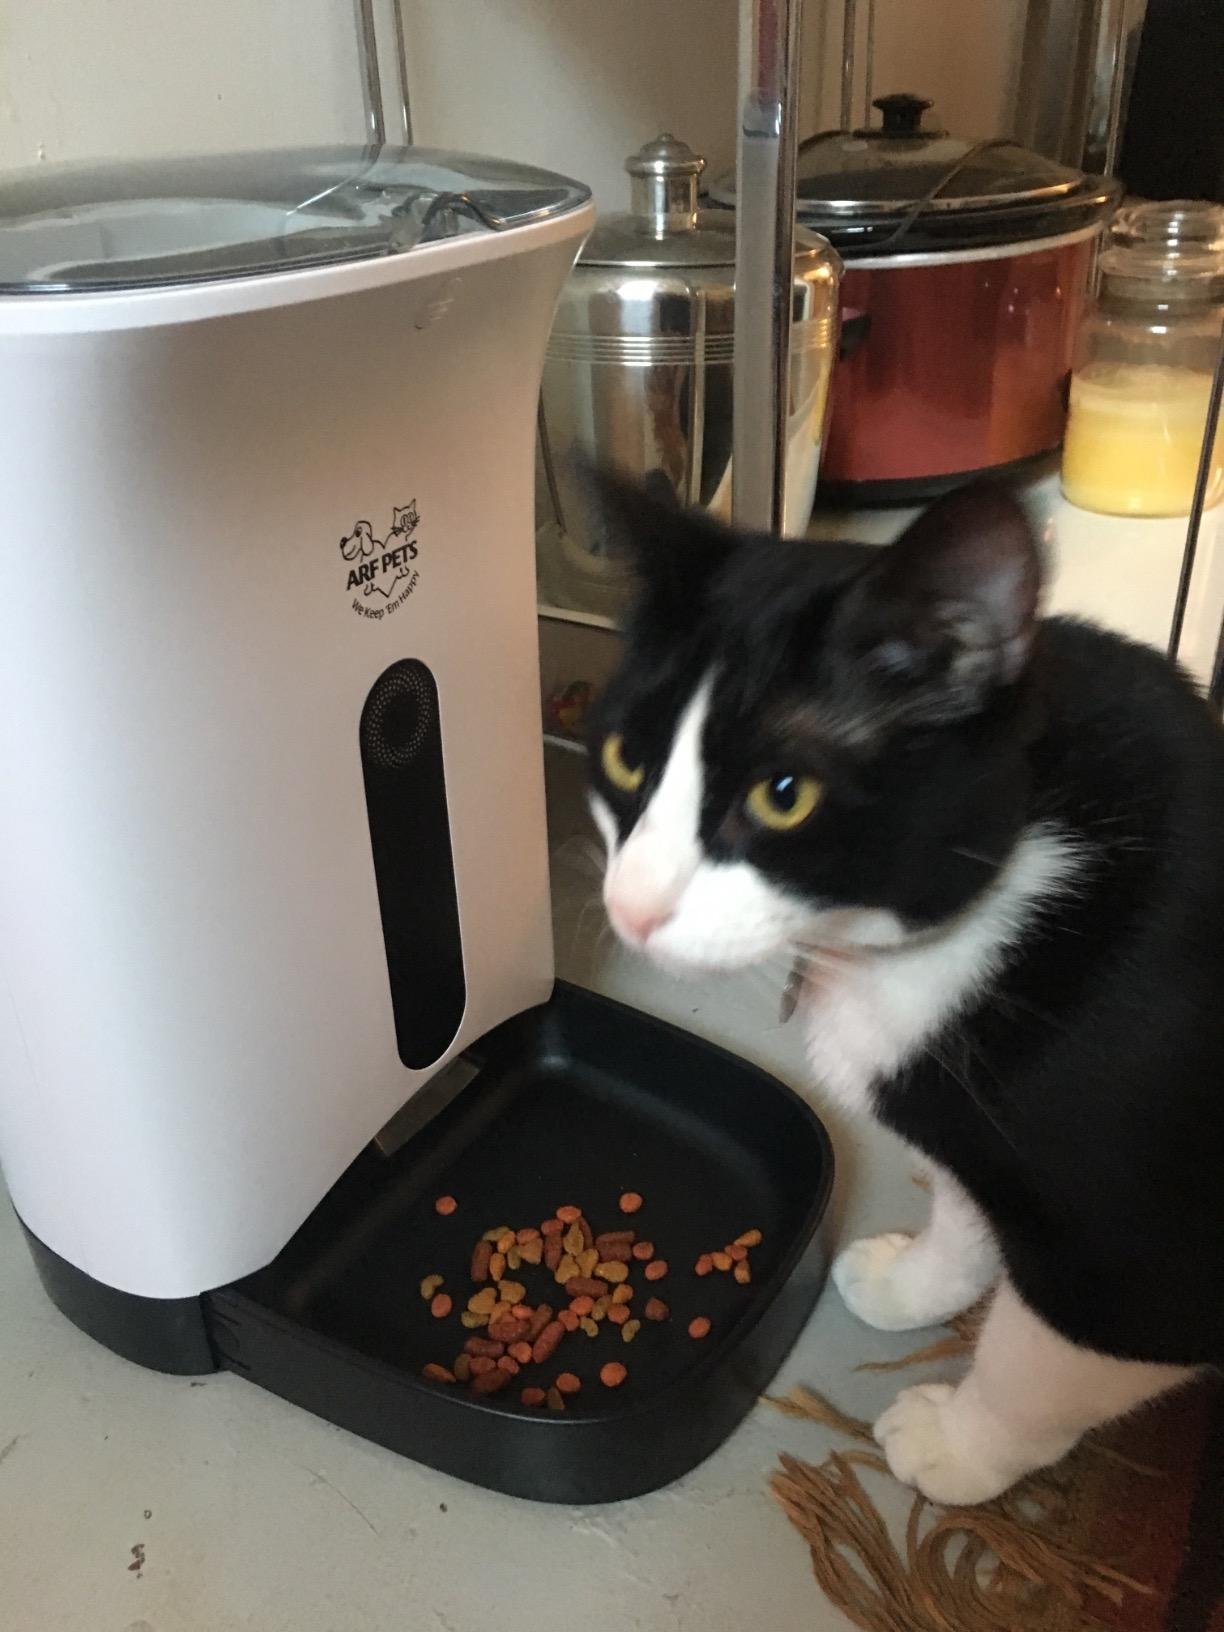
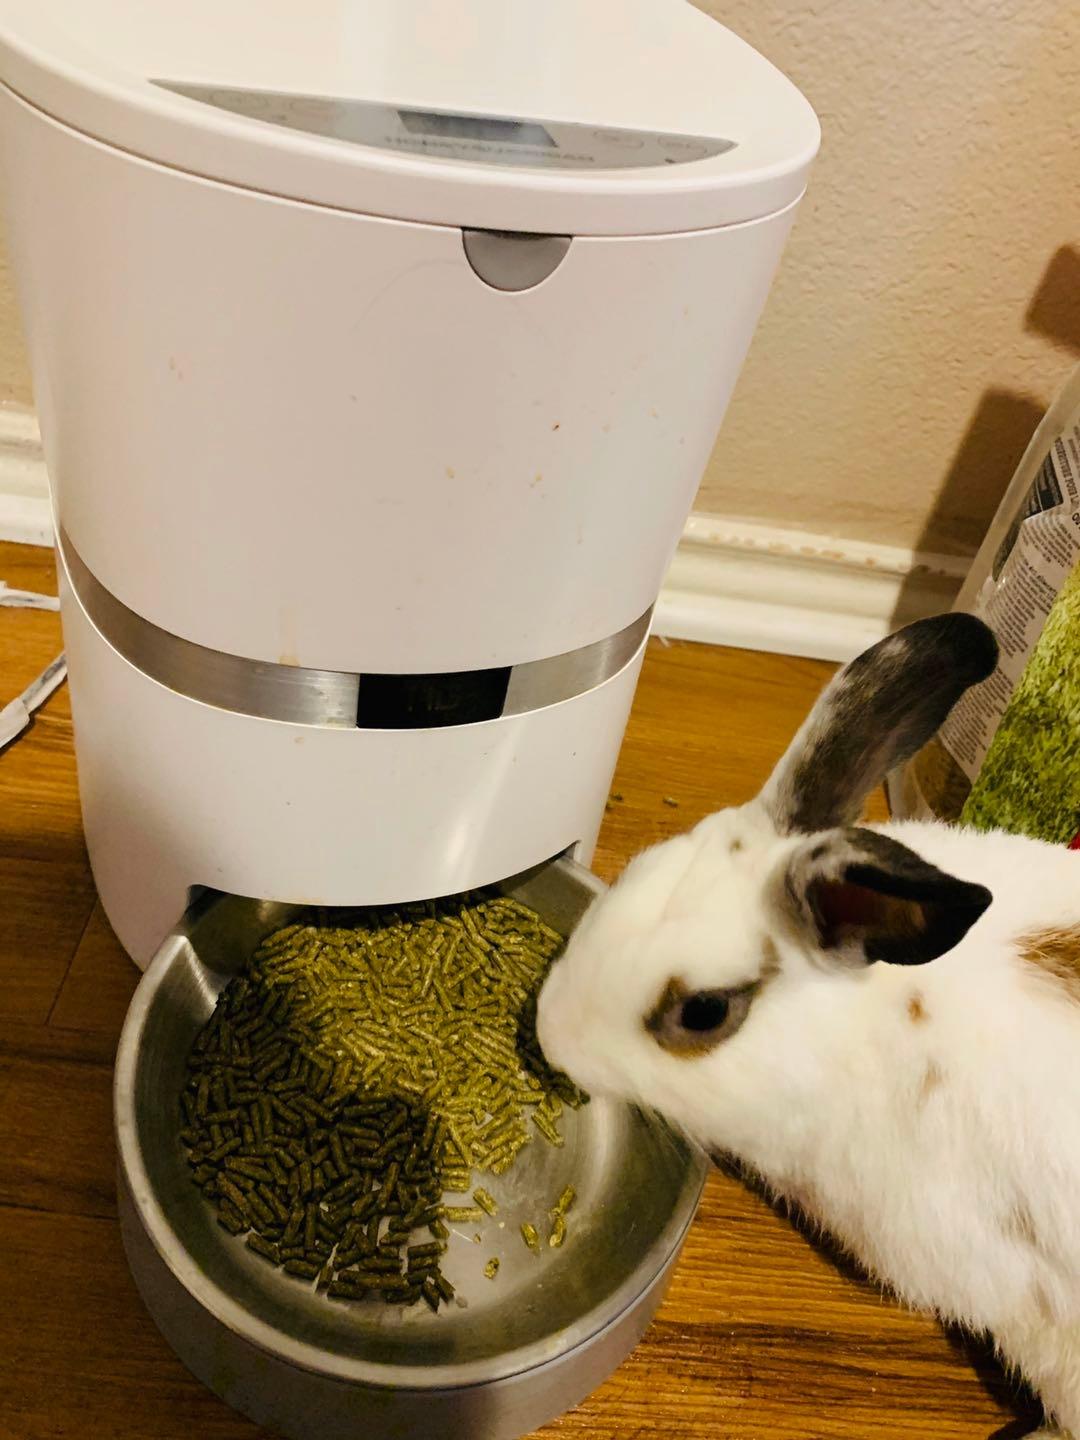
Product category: items_feeder
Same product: no